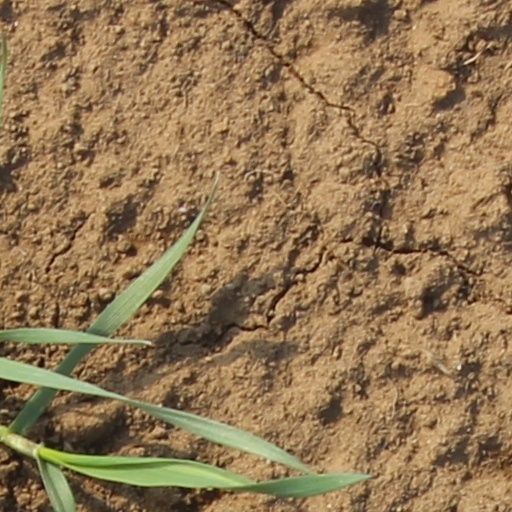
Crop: wheat